Robert Sénéchal

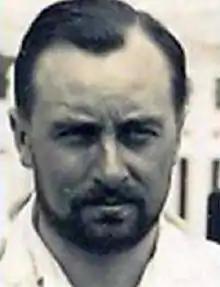
Robert Sénéchal in 1925

Robert Marie Georges Sénéchal (5 May 1892 – 30 July 1985) was a French industrialist/motor manufacturer, racing driver and pilot, noted for the car company bearing his name and for being the winner of the first-ever British Grand Prix.